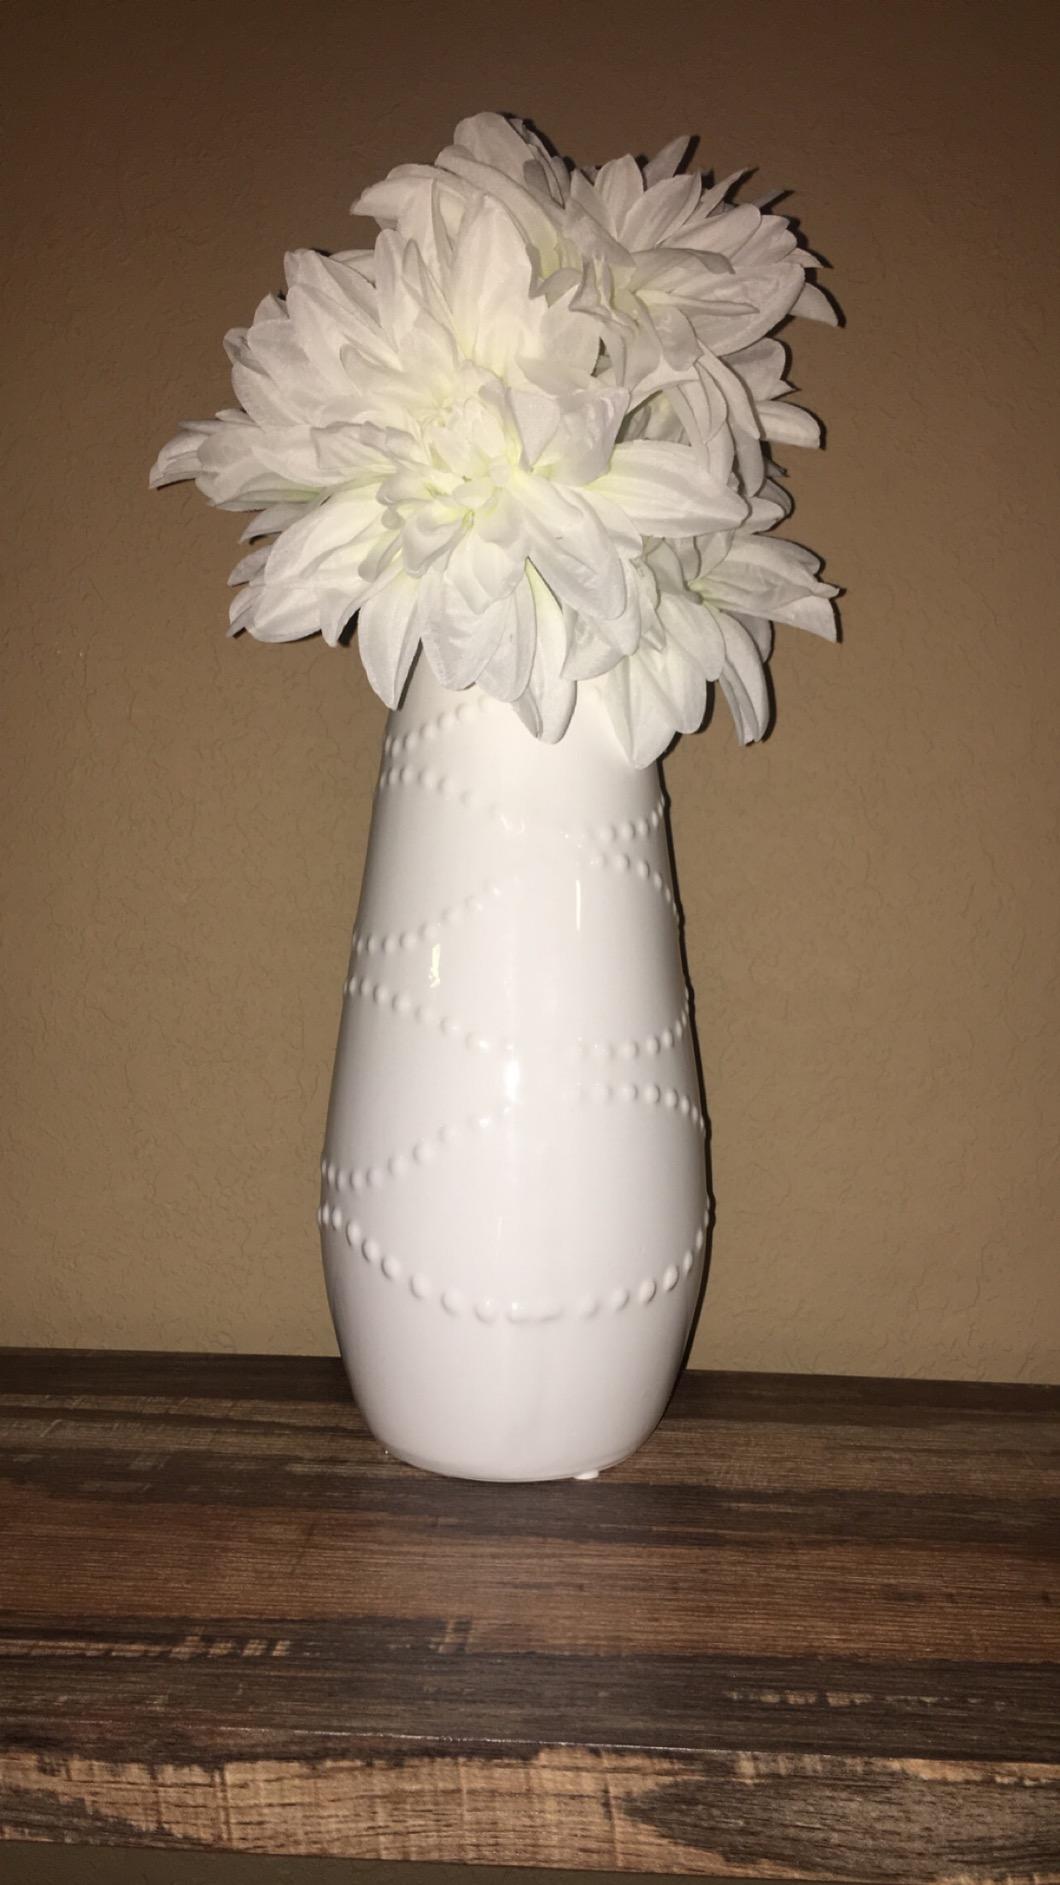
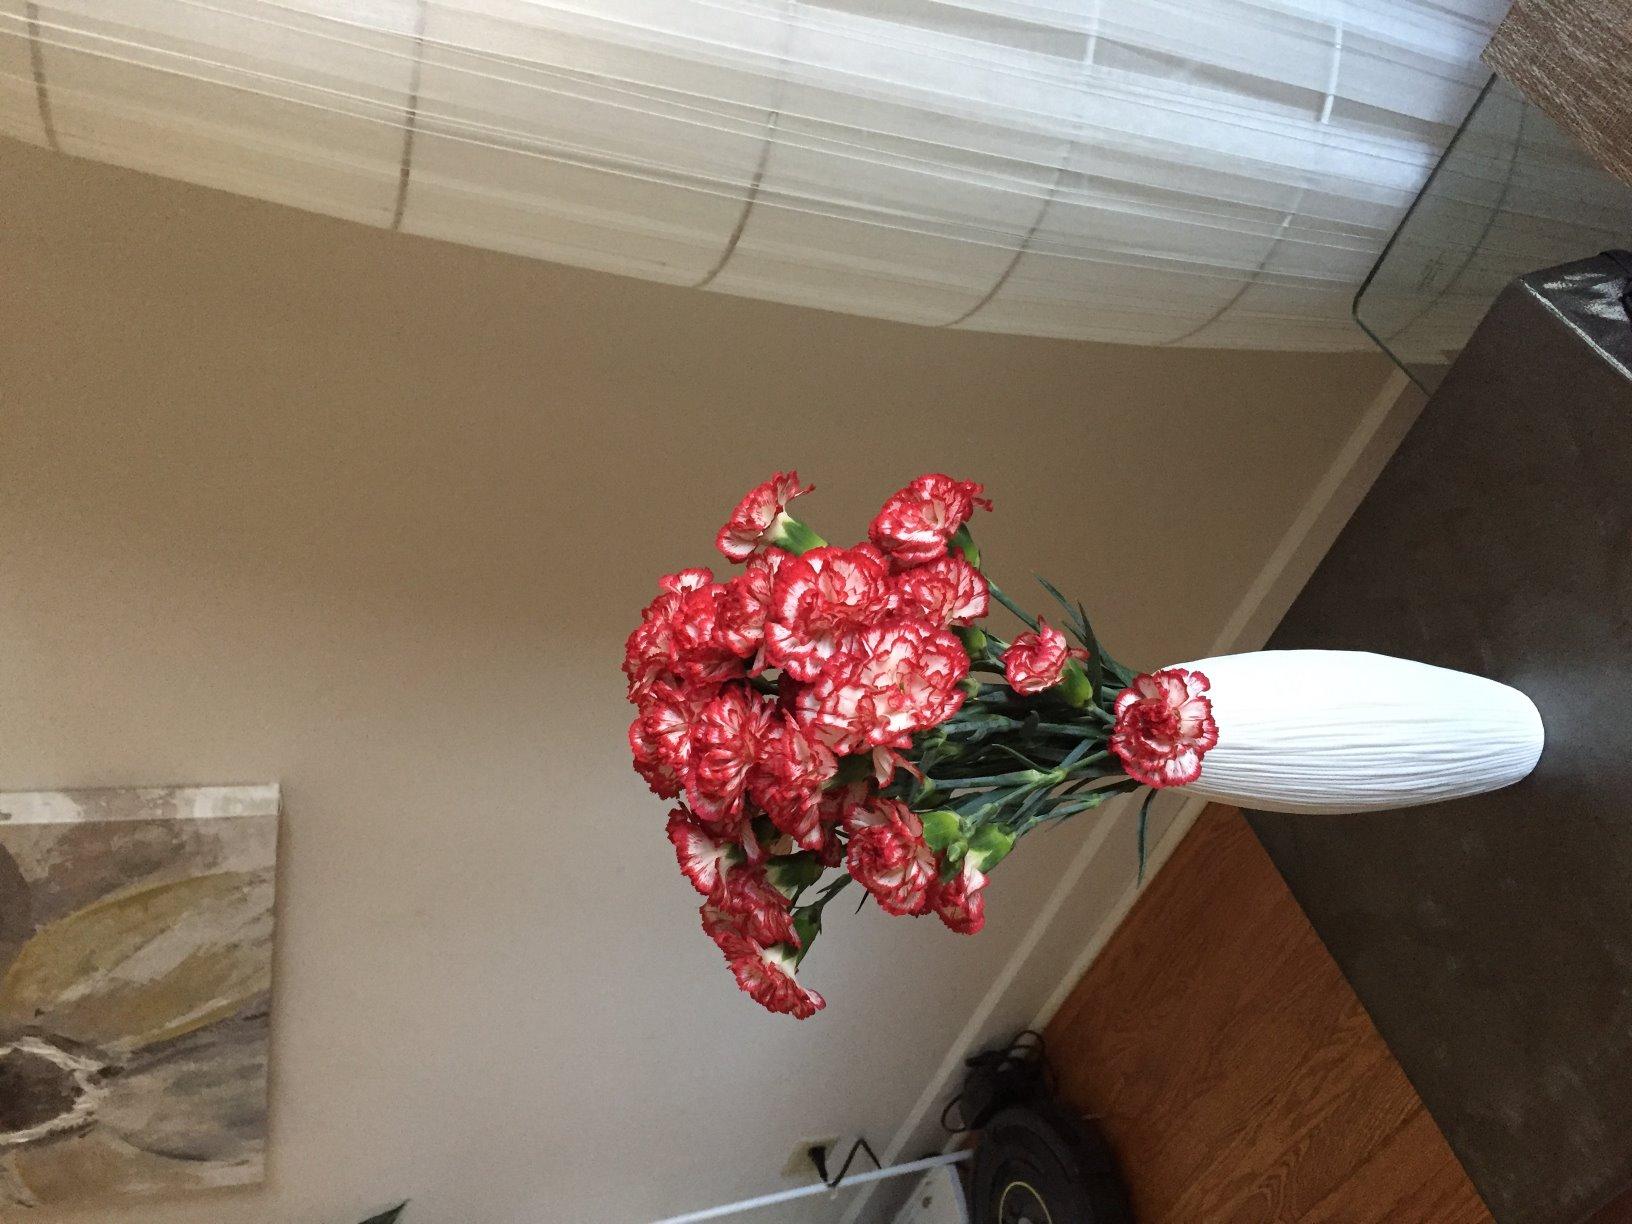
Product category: vase
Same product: no